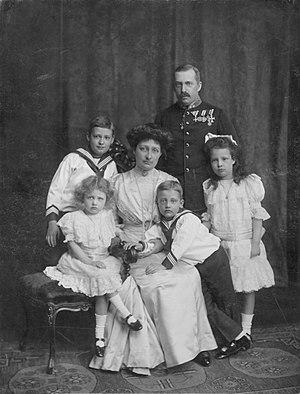
Marie-Christine de Bourbon-Siciles, princesse des Deux-Siciles est un membre des familles des Bourbon-Siciles et de Habsbourg-Toscane.
Maria-Rosa Roberta Antonie Josepha Anna Walburga Carmela Ignazia Rita de Cascia d'Autriche, née le 22 septembre 1906, à Salzbourg en Autriche-Hongrie et décédée le 17 septembre 1983 à Friedrichshafen était un membre de la branche toscane de la maison de Habsbourg-Lorraine et une archiduchesse d'Autriche, princesse de Bohême, de Hongrie et de Toscane. Par son mariage avec Philippe Albert de Wurtemberg, Rose était également duchesse de Wurtemberg.
Pierre-Ferdinand de Habsbourg, grand-duc titulaire de Toscane et archiduc d'Autriche, est né le 12 mai 1874 à Salzbourg, et mort le 8 novembre 1948 à Saint-Gilgen.